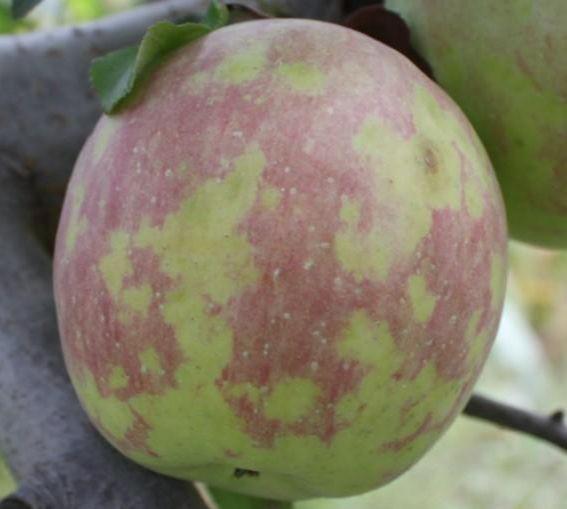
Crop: apple
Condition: rust